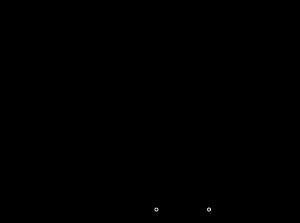
L'aéronautique comporte les sciences et les techniques ayant pour but de construire et de faire évoluer un aéronef dans l'atmosphère terrestre.
Rockwell International était un important conglomérat américain dans la seconde moitié du XXᵉ siècle, impliqué dans la fabrication d'avions, dans l'industrie spatiale, l'électronique de défense et commercial, des composants automobiles et de camions, de presses à imprimer, réalisation soupapes et compteurs, et l'automatisation industrielle.